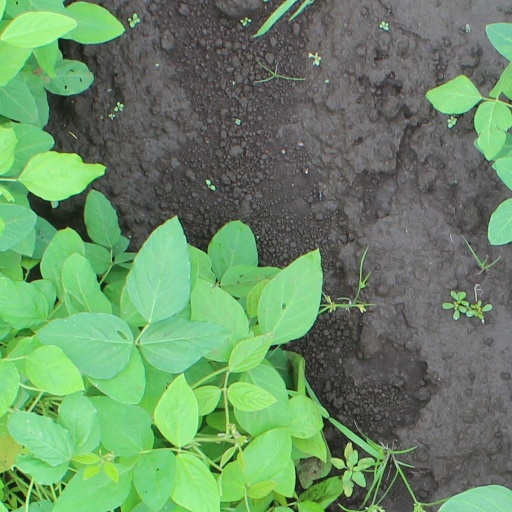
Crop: soybean